Tamade Station (Osaka)

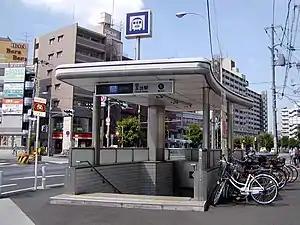
Exit 5

is a train station on the Osaka Metro Yotsubashi Line in Suminoe-ku, Osaka, Japan.